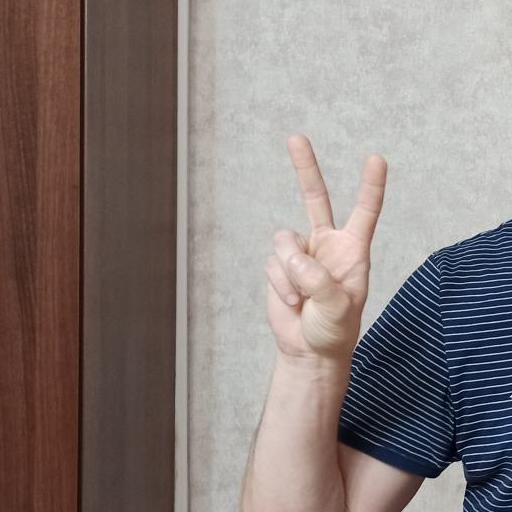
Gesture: peace